Pooper-scooper

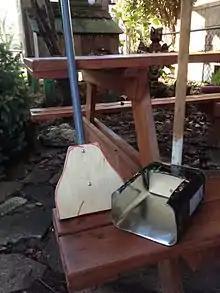
A homemade pooper-scooper in Portland, Oregon, 2012

A pooper-scooper, or poop scoop, is a device used to pick up animal feces from public places and yards, particularly those of dogs. Pooper-scooper devices often have a bag or bag attachment. 'Poop bags' are alternatives to pooper scoopers, and are simply a bag, usually turned inside out, to carry the feces to a proper disposal area. Sometimes, the person performing the cleanup is also known as the pooper-scooper.